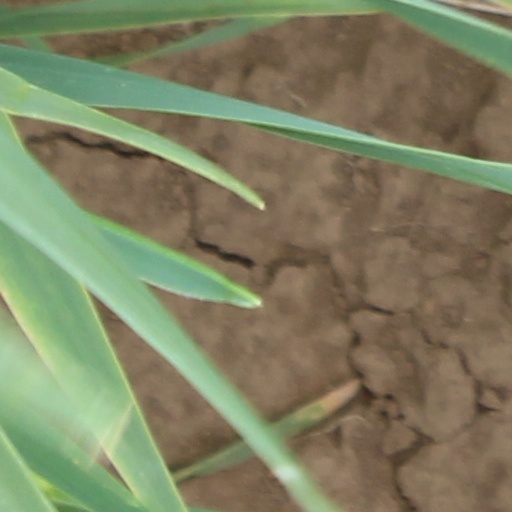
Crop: wheat